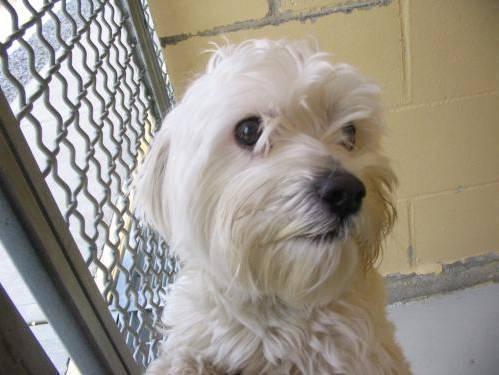
dog